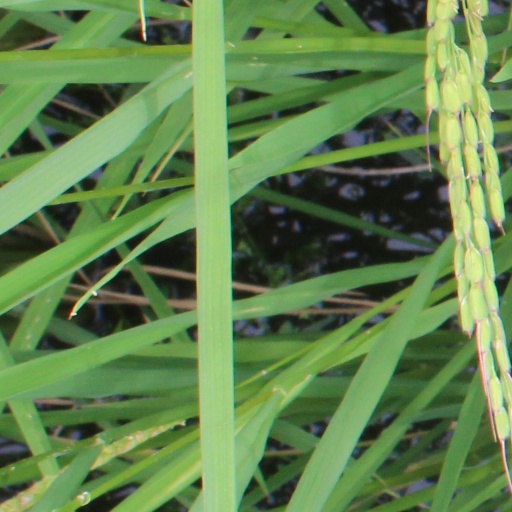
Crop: rice